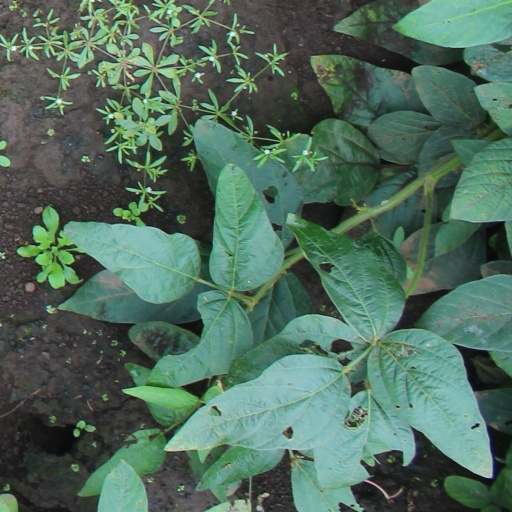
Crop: soybean